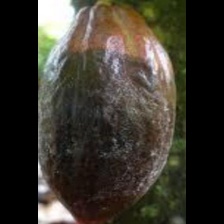
Label: phytophthora